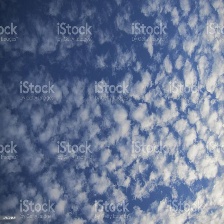
Cloud type: Cirroculumulus